List of volcanoes in Indonesia

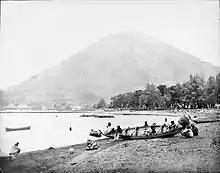
Vuurberg (Dutch: fire mountain, Gunung Api) in Bandanaira

Halmahera island in the north of Molucca archipelago has been formed by the movement of three tectonic plates resulting in two intersecting mountain ranges, which form four rocky peninsulas separated by three deep bays. A volcanic arc stretches from north to south in the west side of Halmahera, some of which are volcanic islands, for instance, Gamalama and Tidore. Gamalama's island name is Ternate and it has been the centre for spice trading since the Portuguese Empire opened a fort in 1512. Due to its location as the centre for spice trading during the Age of Discovery, historical records of volcanic eruptions in Halmahera have been available as far back as the early 16th century.